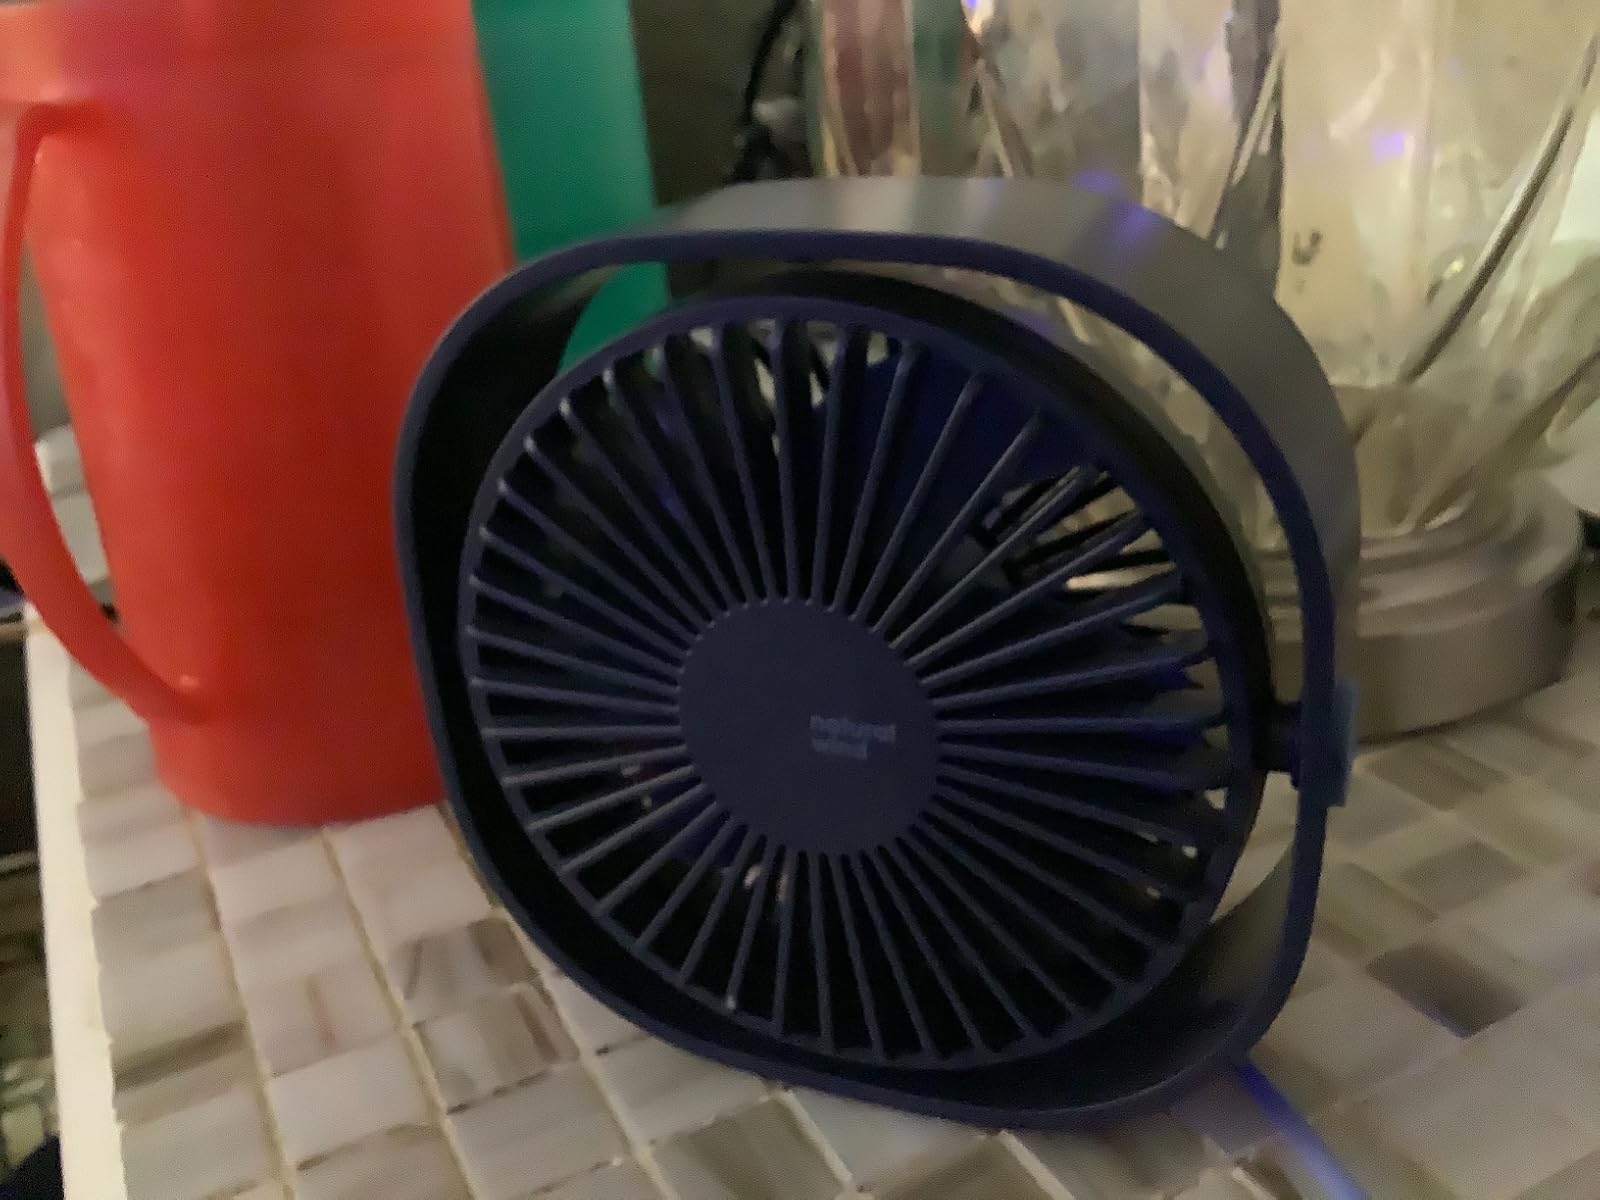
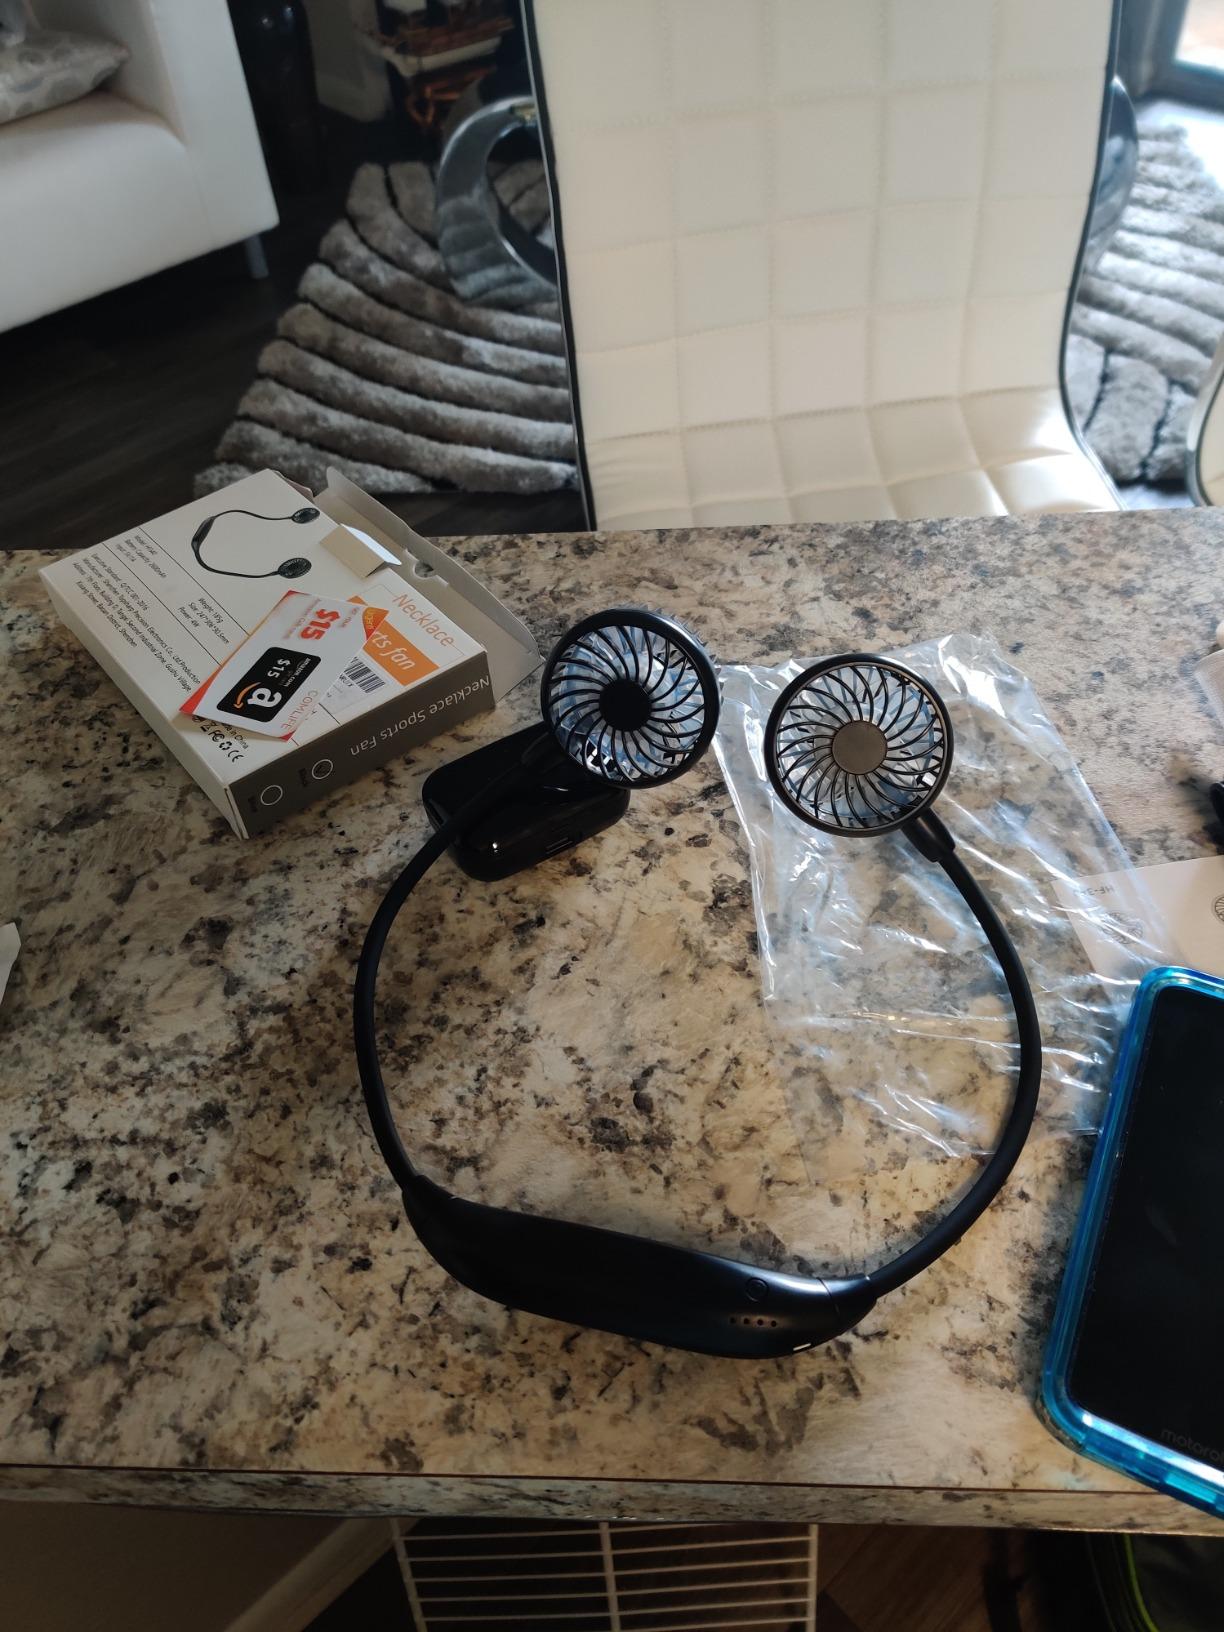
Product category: fan
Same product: no